Lumbini Province

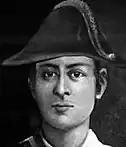

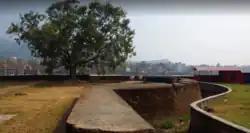
Jit Gadhi fort - used by the victorious Nepalese troops in the battle against the British East India Company (1815 AD)

After the Kingdom of Nepal outright refused the proposal of British East India Company which wanted to claim its sovereignty in the territories of Butwal and Sheoraj, General John Sullivan Wood of the East India Company led an offensive column to the fort of Jit Gadhi in January 1815 AD. The frontier fort, which was surrounded by dense forest and situated on the west bank of the river Tinau on a primary route to Tansen, was being held by Nepalese Colonel Ujir Singh Thapa - the nephew of Nepalese Prime Minister Mukhtiyar Bhimsen Thapa.